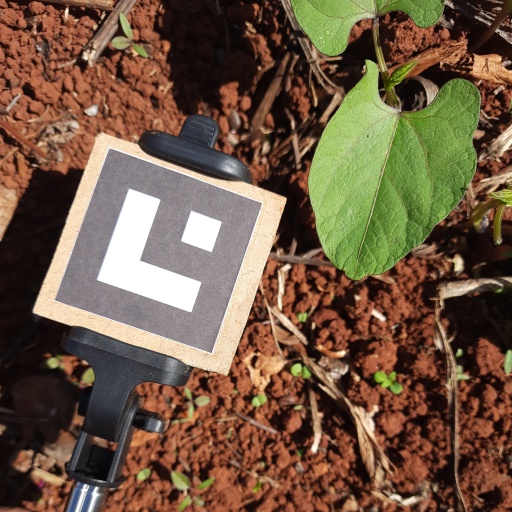
Observations: wavy surface, no eating holes, under sunlight